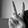
ASL letter: V